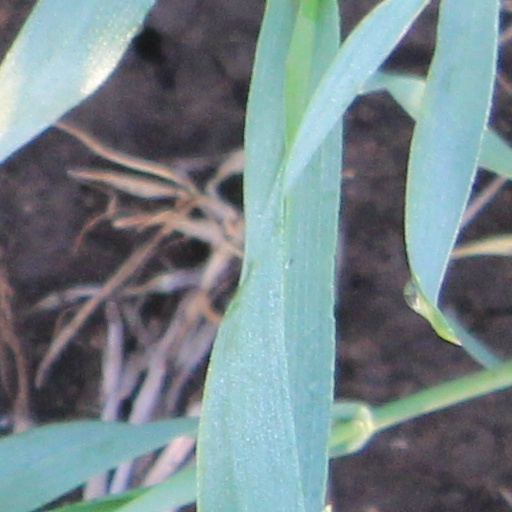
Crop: wheat